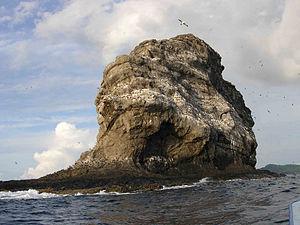
Ilôt de Mchaco, près de Mohéli, Comores
Le parc marin de Mohéli est un parc marin qui protège les eaux du canal du Mozambique situées le long de la côte sud de l'île de Mohéli près de la commune de Nioumachoua. Il est un des deux parcs marins de l'archipel des Comores et, celui-ci, relève de l'Union des Comores. Il est particulièrement utile à la protection des tortues marines, dont on recense de nombreux lieux de ponte dans les limites du parc.